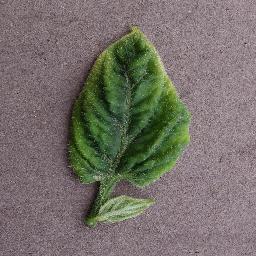
Label: Tomato___Tomato_Yellow_Leaf_Curl_Virus